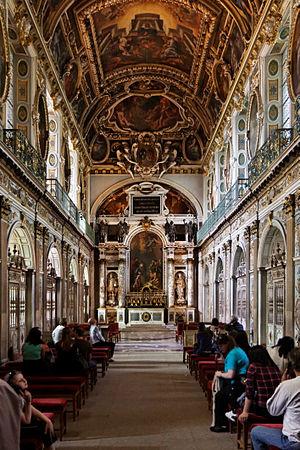
La Renaissance française est un mouvement artistique et culturel situé en France entre le milieu du XVᵉ siècle et le début du XVIIᵉ siècle. Étape de l'époque moderne, la Renaissance apparaît en France après le début du mouvement en Italie et sa propagation dans d'autres pays européens.
L'École de Fontainebleau est le nom donné à deux périodes de l'histoire de l'art français, qui dominèrent la création artistique française au XVIᵉ et au XVIIᵉ siècle, et qui figurent parmi les exemples les plus aboutis de l'art renaissant en France.